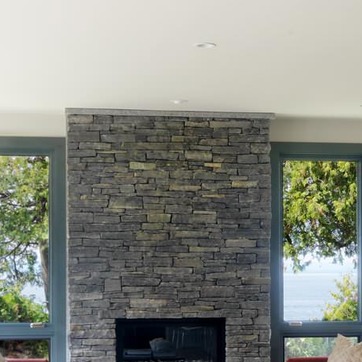
Material: stone